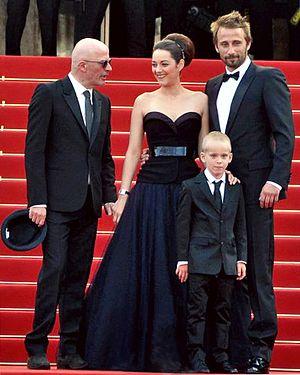
Jacques Audiard, Marion Cotillard, Matthias Schoenaerts et le petit Armand Verdure au festival de Cannes
De rouille et d'os est un film franco-belge coécrit et réalisé par Jacques Audiard, sorti en 2012.